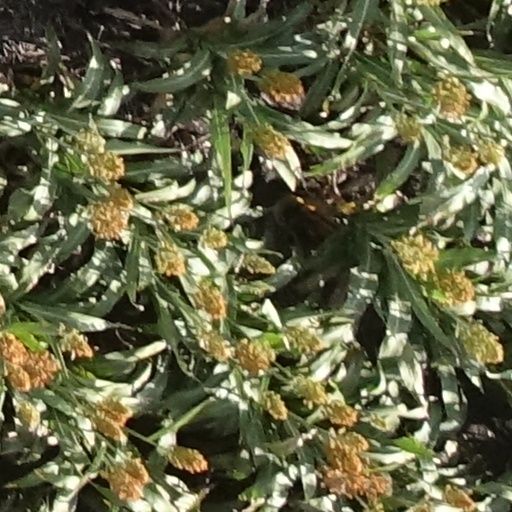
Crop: sorghum